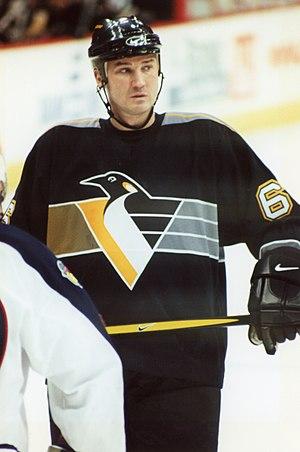
Le joueur canadien de hockey sur glace Mario Lemieux en 2001
La saison 1995-1996 est la 79ᵉ saison régulière de la Ligue nationale de hockey. Vingt-six équipes, dont la nouvelle franchise de l'Avalanche du Colorado, ont joué chacune quatre-vingt-deux matchs.
Marquer cinq buts ou plus dans un match de la Ligue nationale de hockey est considéré comme un exploit. Seuls 46 joueurs depuis la création de la ligue en 1917 ont réussi à le faire. Le joueur le plus récent à avoir marqué cinq buts en un match est Mika Zibanejad des Rangers de New York qui marque cinq fois le 5 mars 2020 contre les Capitals de Washington. Il est le premier à réaliser le tour de force en moins de 2 ans depuis Patrick Laine des Jets de Winnipeg qui marque cinq fois le 24 novembre 2018 contre les Blues de Saint Louis. L'exploit survient 28 ans jours pour jours après que Mats Sundin des Nordiques de Québec ait marqué cinq fois le 5 mars 1992 contre les Whalers de Hartford.
Au hockey sur glace, le terme 50 buts en 50 matchs indique le fait de marquer au minimum 50 buts lors des 50 premiers matchs d'une saison. Ce terme est propre à la Ligue nationale de hockey, peu de ligues jouant plus de 50 matchs au cours d'une saison, et désigne un exploit qui est considéré comme la marque des grands buteurs.
Peter Mattias Forsberg est un joueur de hockey sur glace professionnel suédois. Surnommé Foppa, il évolue au poste de centre. Il est le fils de Kent Forsberg, entraîneur de hockey sur glace, et débute dans le hockey professionnellement en 1990 en jouant pour l'équipe locale du MODO Hockey dans le championnat suédois élite de hockey, l'Elitserien. Il rejoint quelque temps plus tard l'Amérique du Nord et la Ligue nationale de hockey où il remporte la Coupe Stanley, un des trophées les plus prestigieux du hockey sur glace, à deux reprises avec l'Avalanche du Colorado. Début 2008, il retourne jouer dans son pays pour son club formateur où il évolue toujours.
Les Penguins de Pittsburgh — littéralement les manchots de Pittsburgh — sont une franchise professionnelle de hockey sur glace des États-Unis. Ils évoluent dans le championnat principal de hockey de l'Amérique du Nord : la Ligue nationale de hockey. Ils font partie de l'association de l'Est et de la division Métropolitaine. Les Penguins existent depuis l’expansion de la Ligue nationale de hockey en 1967.
Ronald Michael Francis Junior, dit Ron Francis, est un joueur professionnel de hockey sur glace de la Ligue nationale de hockey. Il remporte au cours de sa carrière la Coupe Stanley à deux reprises avec les Penguins de Pittsburgh en 1990-1991 et 1991-1992. Connu également pour son état d’esprit, il remporte à trois reprises le trophée Lady Byng et voit son maillot frappé du numéro 10 retiré par les Hurricanes de la Caroline en janvier 2006. Il est admis au Temple de la renommée du hockey en 2007. Depuis début décembre 2008, il fait partie de l'organisation des Hurricanes dont il est nommé directeur général le 28 avril 2014.
Les Penguins de Pittsburgh est le nom d'une franchise de hockey sur glace de la Ligue nationale de hockey. Comme de nombreuses équipes, les Penguins possèdent leurs propres trophées internes mais également leur propre « temple de la renommée ». Cet article présente les personnalités honorées par les Penguins.
Mario Lemieux, C. Q., O.C., est un joueur canadien de hockey sur glace. Surnommé « Le Magnifique » du fait de son talent, récompensé par de nombreux titres, il est considéré comme l’un des plus grands joueurs de l’histoire du hockey et de la Ligue nationale de hockey. Ses statistiques parlent d'elles-mêmes : il fait partie du petit cercle des joueurs avec plus de 500 buts, ainsi que de celui de ceux avec plus de 1 000 points et il figure tout en haut des classements des meneurs de la Ligue nationale de hockey.